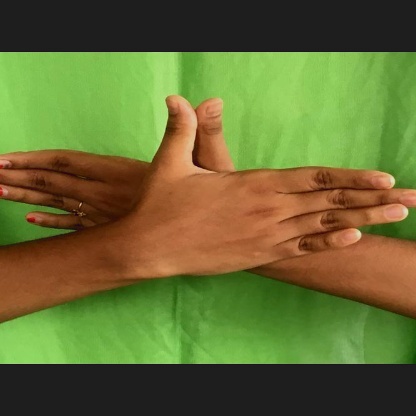
Mudra: Garuda